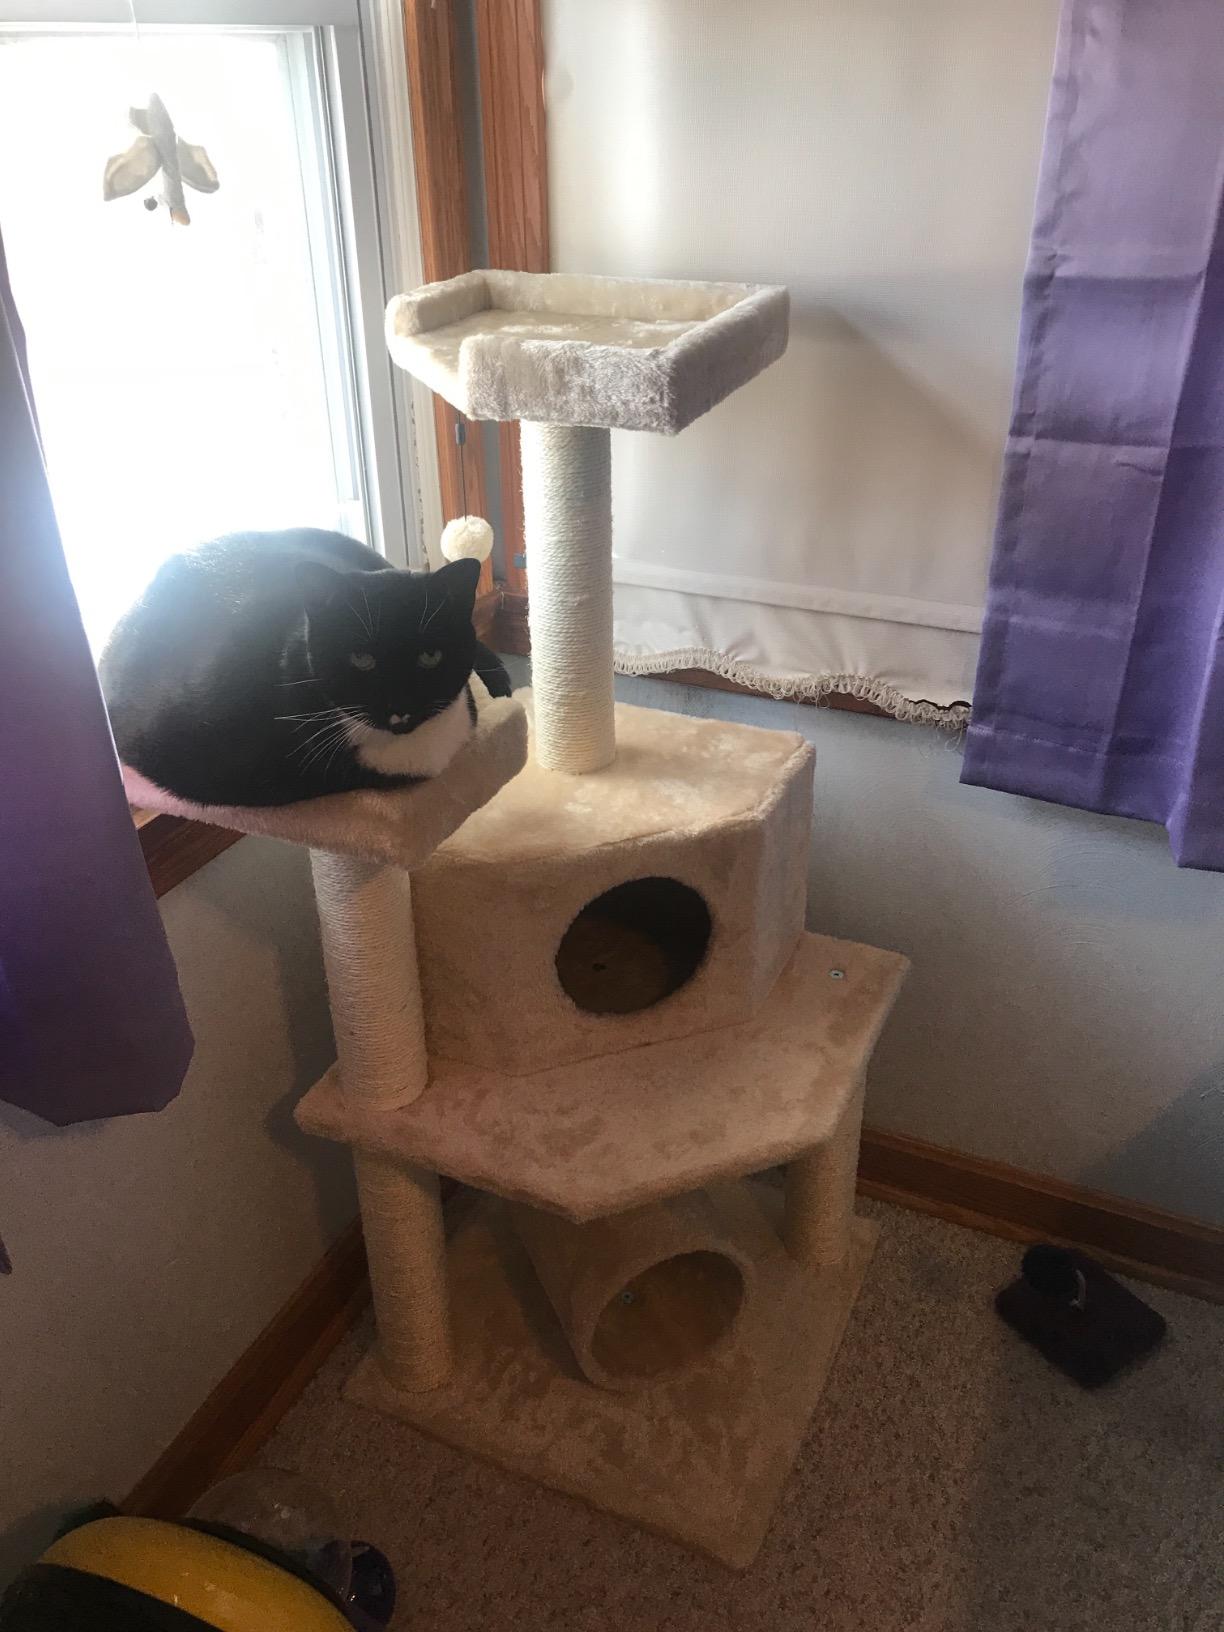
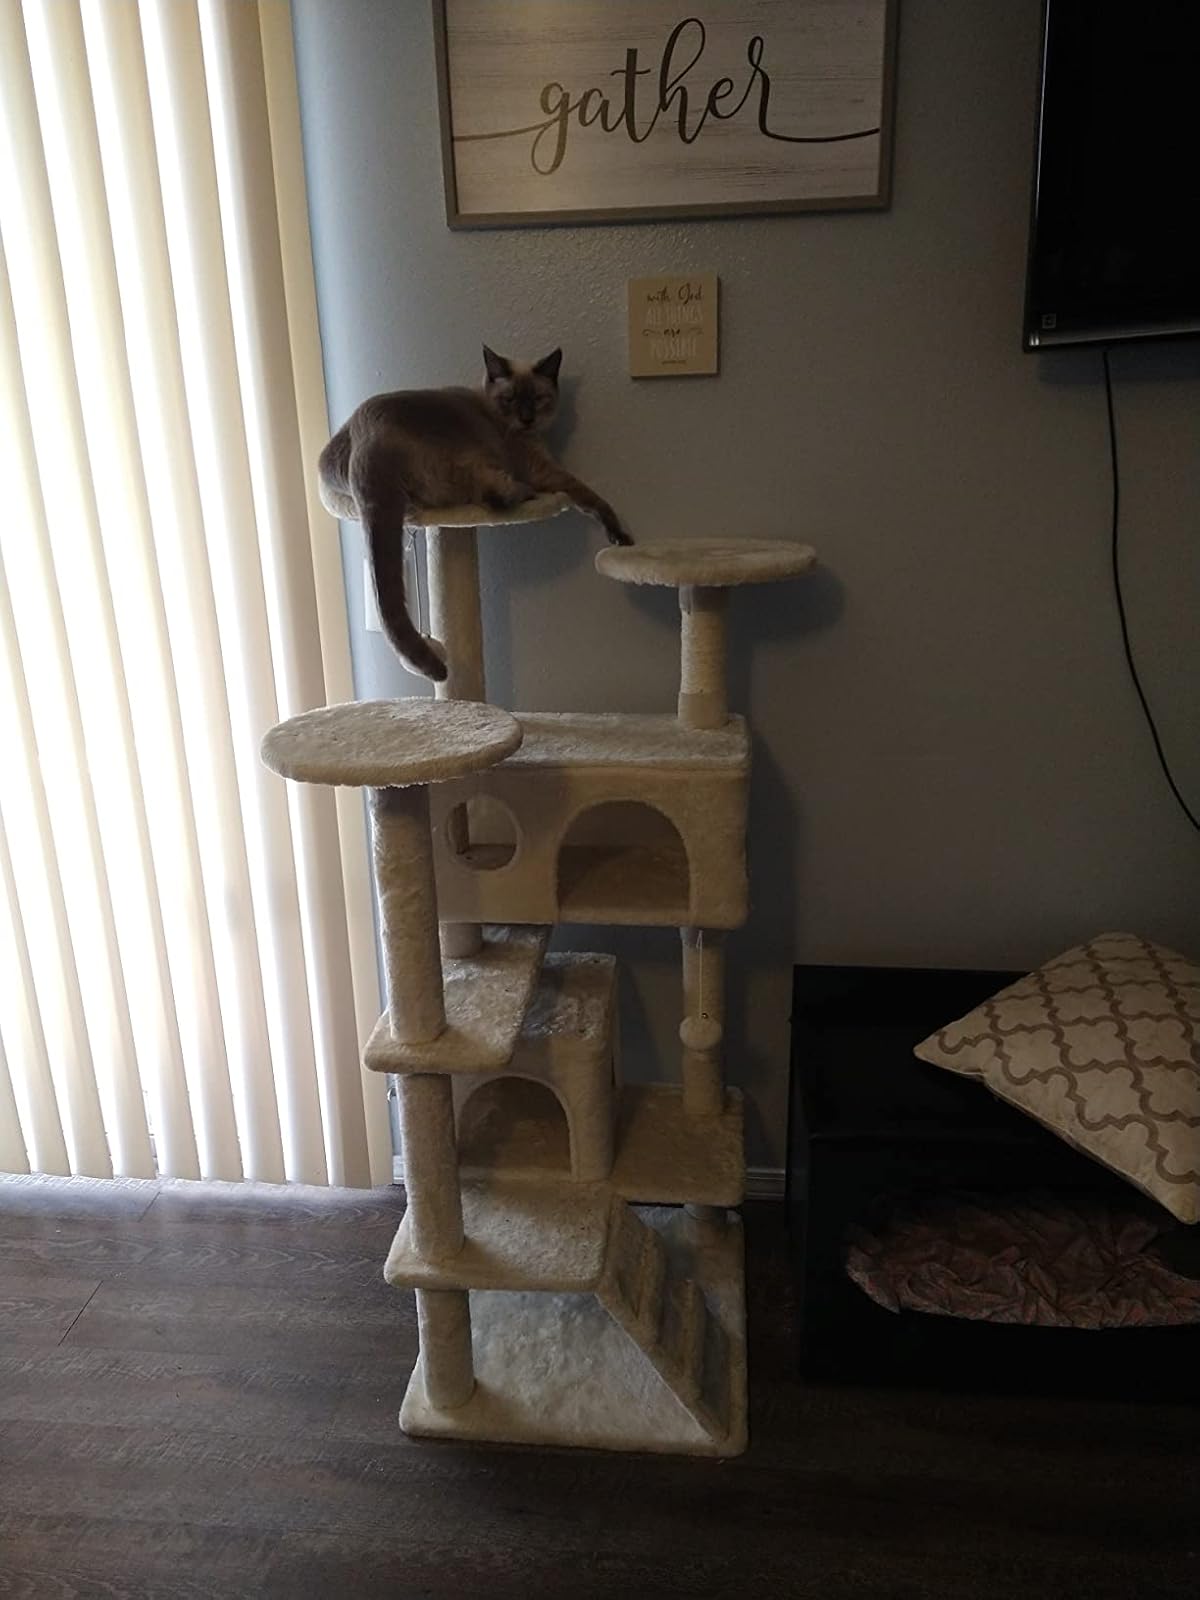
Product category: items_cat tree
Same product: no